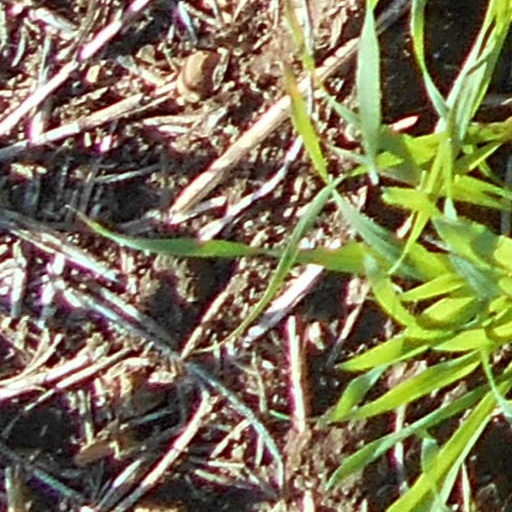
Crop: wheat